Ricky Karcher

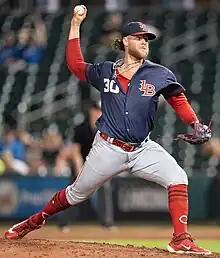
Karcher with the Louisville Bats in 2023

Richard Thomas Karcher (born September 18, 1997) is an American professional baseball pitcher who is a free agent. He has previously played in Major League Baseball (MLB) for the Cincinnati Reds.